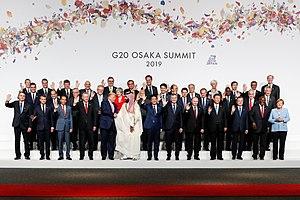
L’illibéralisme est, selon Pierre Rosanvallon, une culture politique qui disqualifie en son principe la vision libérale. Selon le politiste Matthijs Bogaards, il s'agit d'une situation démocratique où, néanmoins, l’indépendance de la justice est malmenée, et les citoyens ne bénéficient pas d’un traitement égalitaire face à la loi, ni de protections suffisantes face à l’État ou à des acteurs privés.
Le sommet du G20 de 2019 est la quatorzième réunion du Groupe des vingt. Il se tient les 28 et 29 juin 2019 à Osaka, au centre de congrès Intex Osaka.